Washington metropolitan area

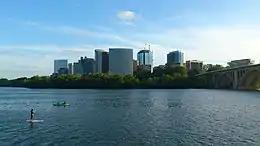
Rosslyn is home to the tallest high-rises in the region, partly due to the District's height restrictions. As a result, many of the region's tallest buildings are located outside of Washington, D.C.

The metropolitan area is defined as including the following principal cities (not all of which are incorporated as cities; one, Arlington, actually is a county, while Bethesda and Reston are unincorporated census-designated places).